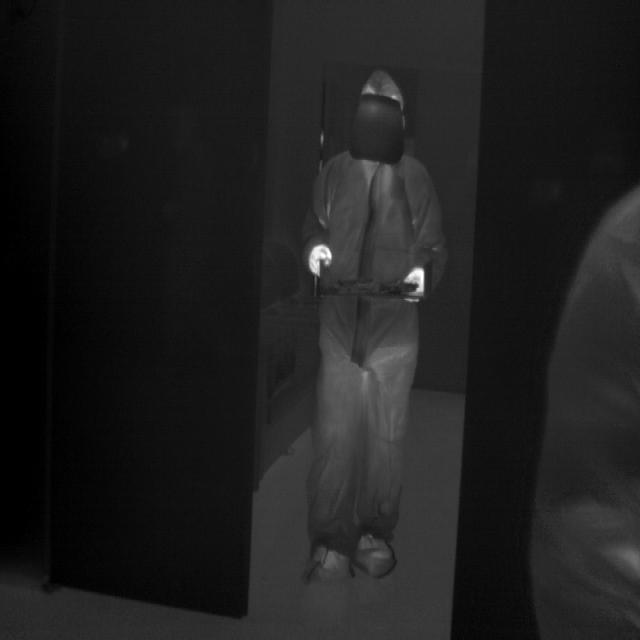
Detected objects:
label: person